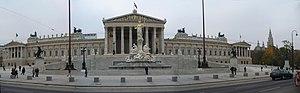
Autriche, Vienne,
Le bâtiment du Parlement autrichien, est le siège des deux chambres de l'Assemblée fédérale. Il fut construit à Vienne par Theophil Hansen qui s'inspira directement de l'architecture grecque, qu'un long séjour à Athènes lui avait rendu familière, pour dessiner cet immense édifice néo-classique. Il fut bâti sur la Ringstrasse de 1874 à 1884 pour accueillir les réunions du Reichsrat, le conseil d'Empire rassemblant les représentants des différents États sous la souveraineté directe des Habsbourg.
Le baron Theophil Edvard von Hansen est un architecte danois naturalisé autrichien. Il est célèbre pour ses bâtiments néoclassiques à Vienne.